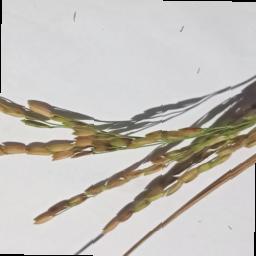
Label: Rice___Neck_Blast